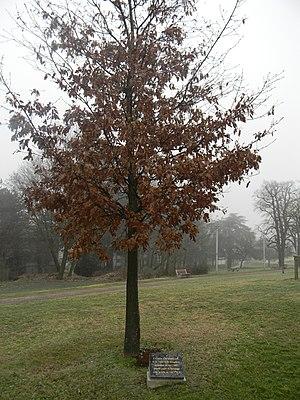
Ce chêne a été planté lors de la venue de la délégation polonaise en avril 2002 dans le cadre du jumelage avec la ville de Leczyca.
Rillieux-la-Pape est une commune française, située dans la métropole de Lyon, en région Auvergne-Rhône-Alpes. Ses habitants sont appelés les Rilliards.